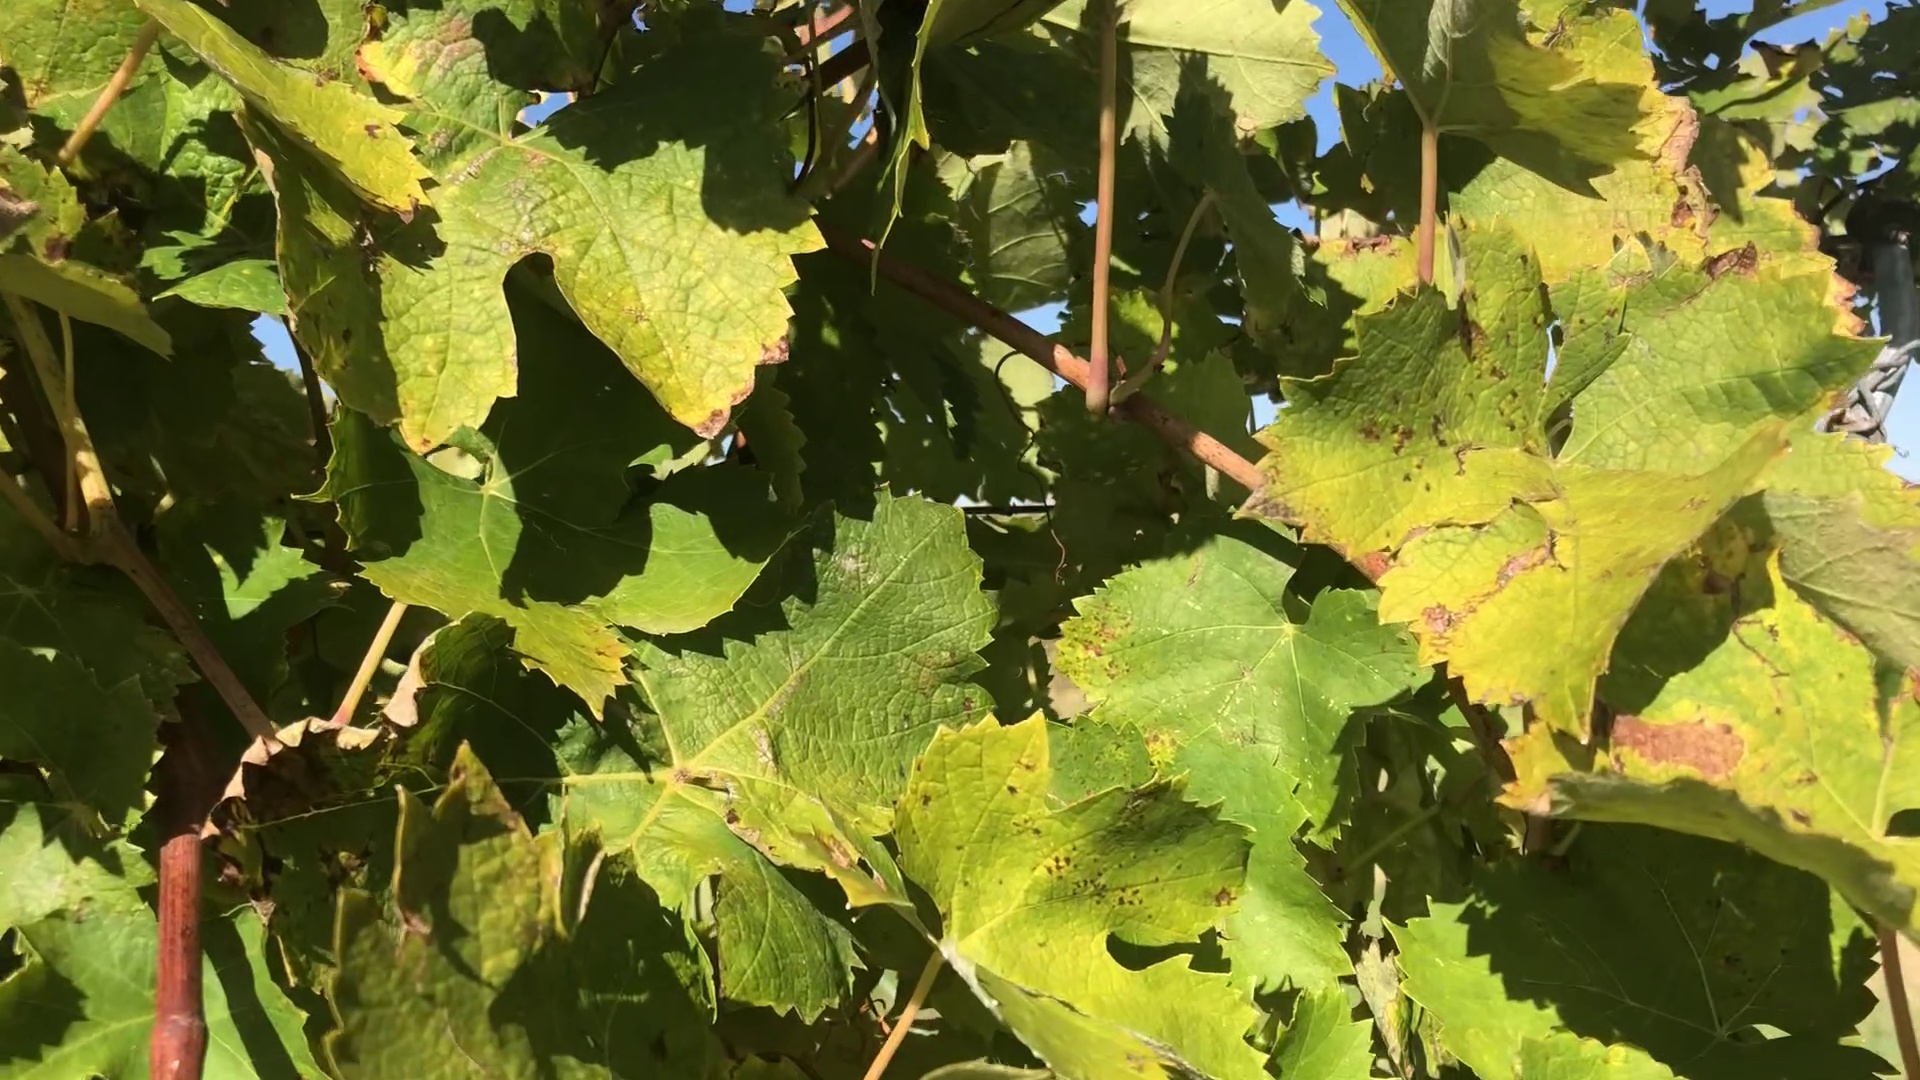
Label: healthy